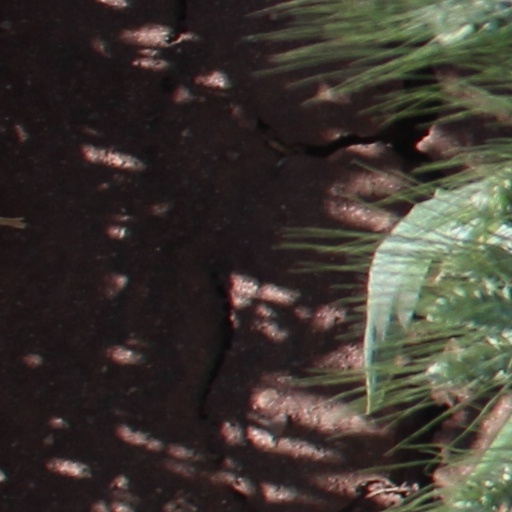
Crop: wheat